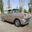
Label: automobile